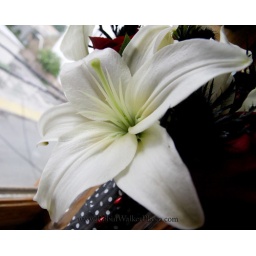
Amazing flower bouquet created by Flora Savage!